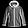
Label: Coat